Courtaoult

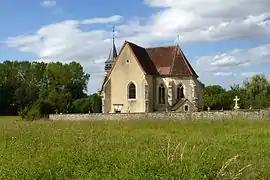
The church in Courtaoult

Courtaoult is a commune in the Aube department in north-central France.